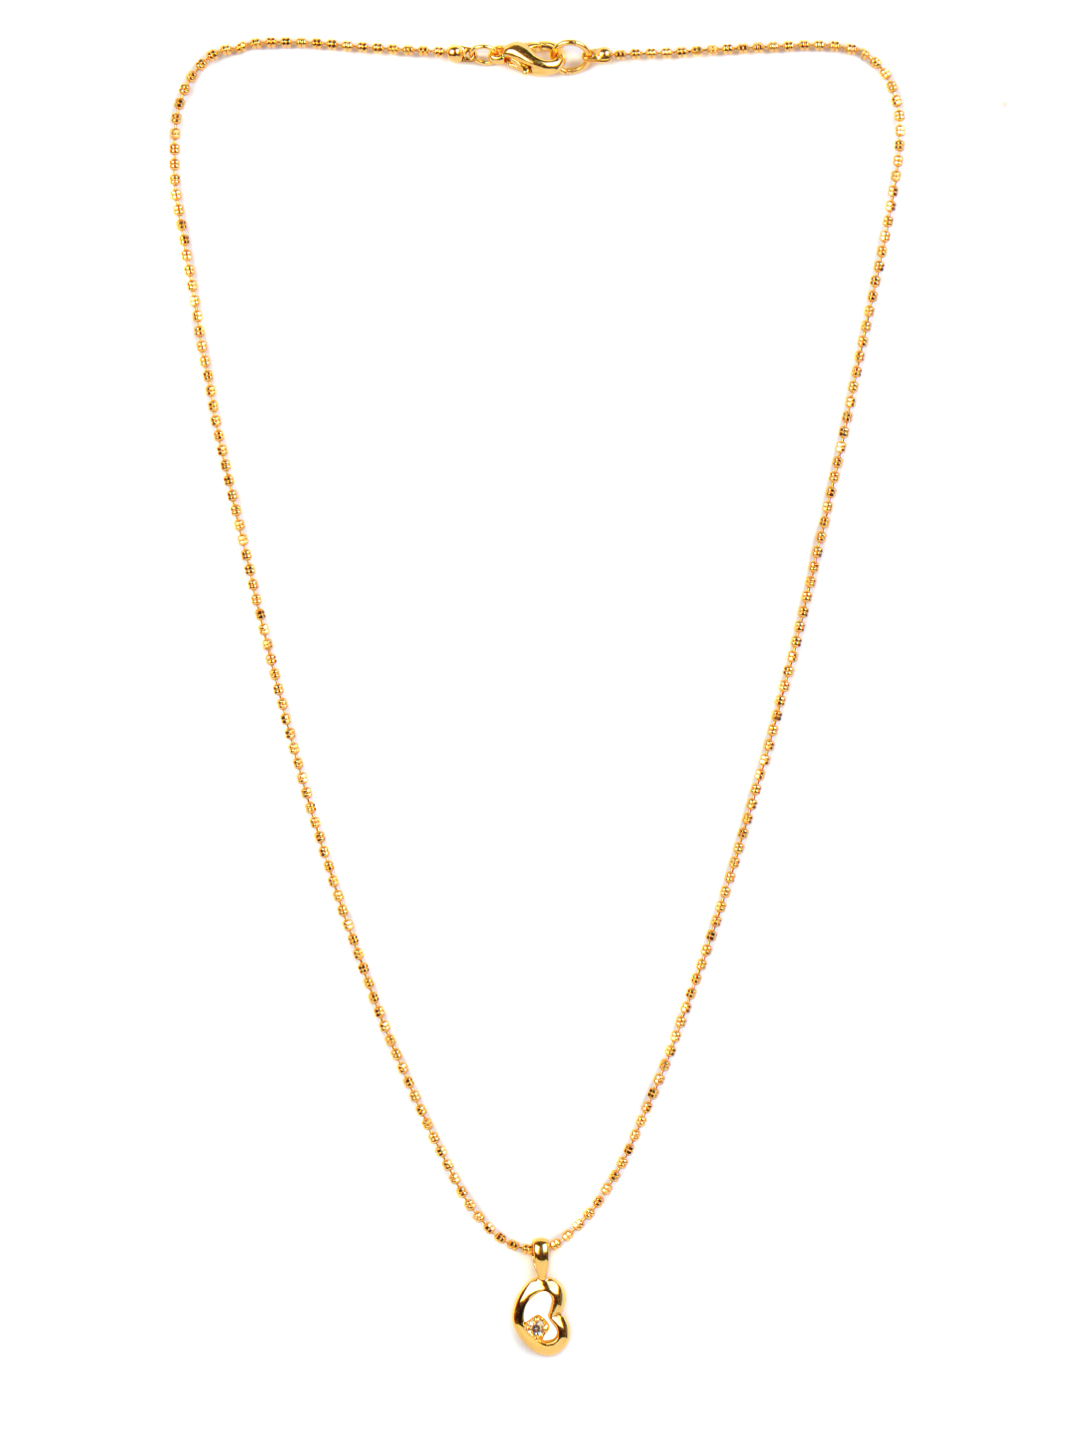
Estelle Women Gold Pendant with Chain
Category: Accessories / Jewellery / Pendant
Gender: Women
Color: Gold
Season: Winter 2016
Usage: Casual